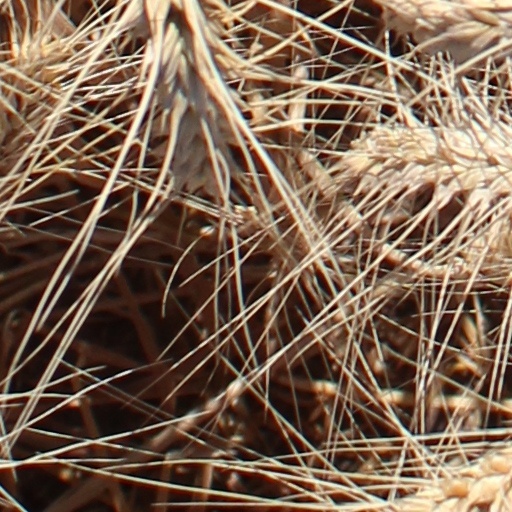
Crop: wheat